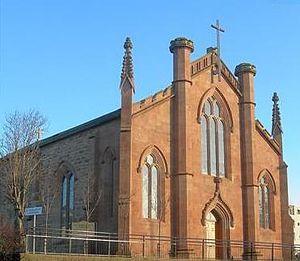
La cathédrale Sainte-Margaret, appelée aussi cathédrale d'Ayr, est une cathédrale de l'église catholique romaine située à Ayr, en Écosse.